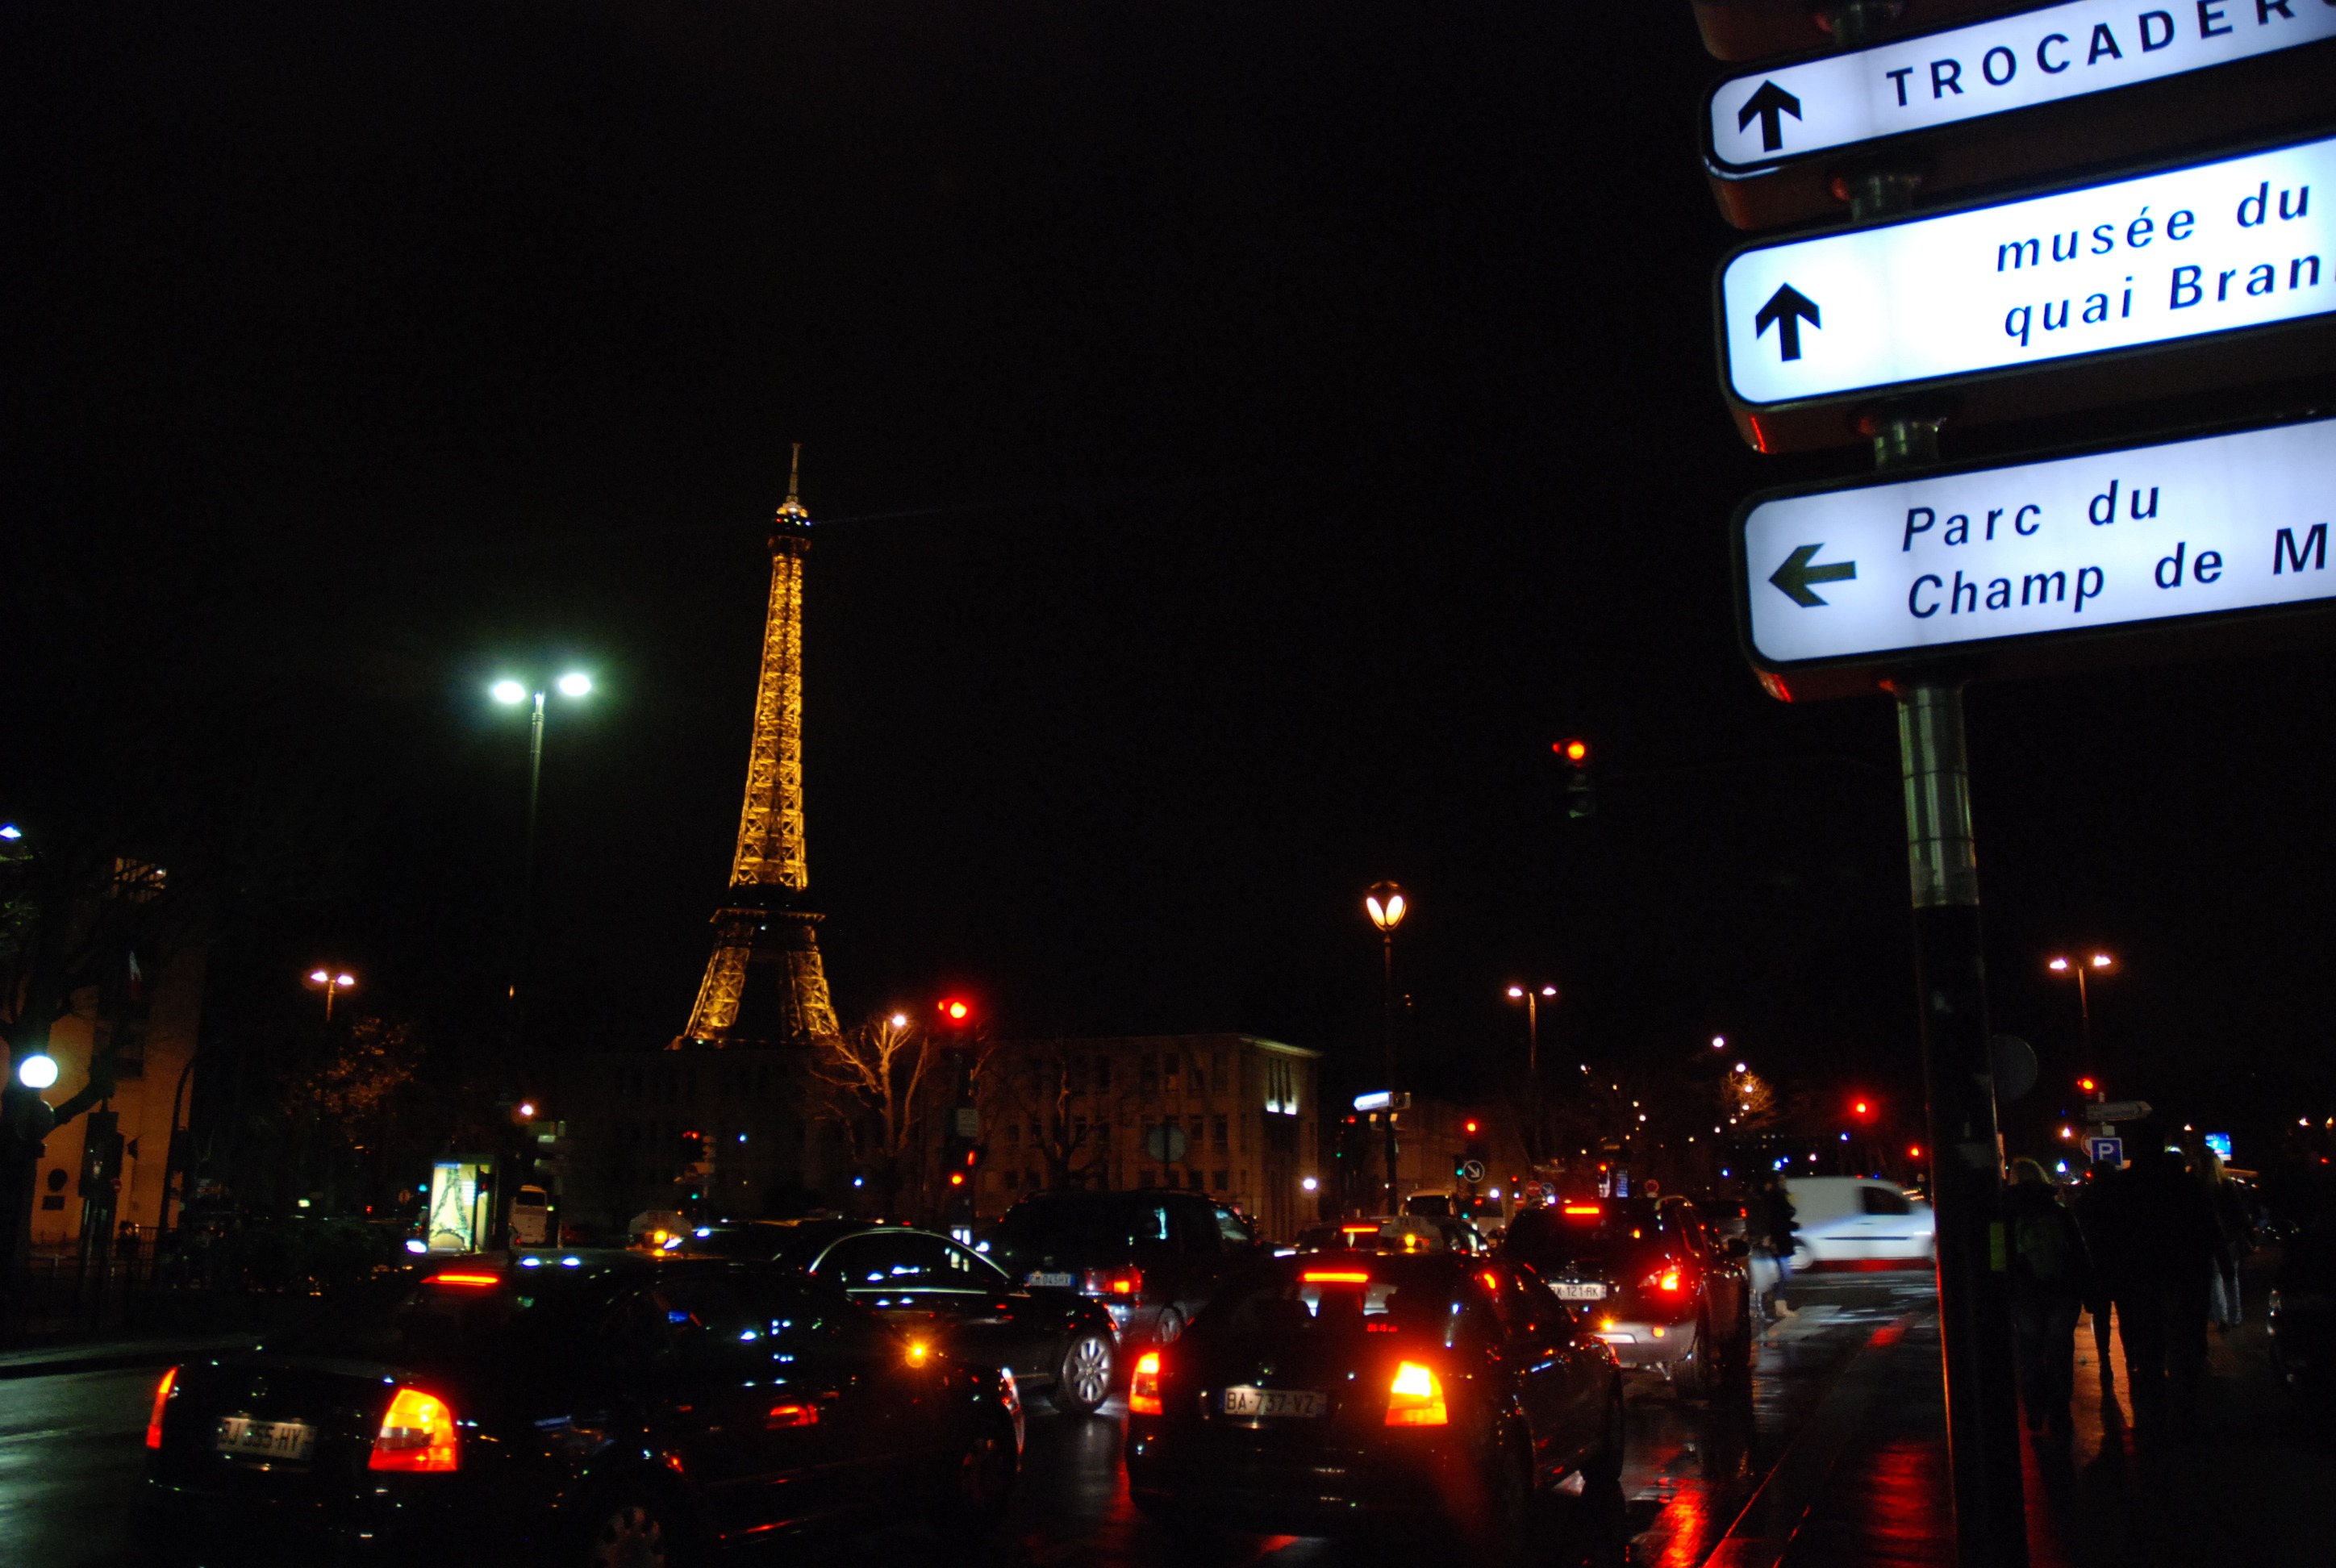
light, architecture, skyline, night, building, city, eiffel tower, paris, urban, cityscape, downtown, france, evening, tower, scenic, scenery, landmark, metropolitan, lighting, buildings, metropolis